Sumner (crater)

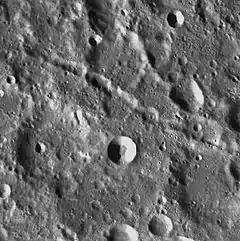
Sumner crater (eroded, left of center) in LRO image

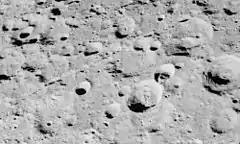
Oblique Apollo 16 image of Sumner and Catena Sumner

Sumner is a lunar impact crater on the far side of the Moon, beyond the northeastern limb. It is southwest of the larger crater Szilard, and southeast of the twin walled plains Fabry and Harkhebi.